Pneumatic trough

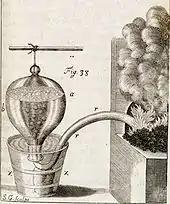
Pneumatic trough with bulb suspended from hanger, as invented by Stephen Hales

A pneumatic trough is a piece of laboratory apparatus used for collecting gases, such as hydrogen, oxygen and nitrogen. It is mainly made of glass or various fibres and are of various sizes. It was invented by Stephen Hales.